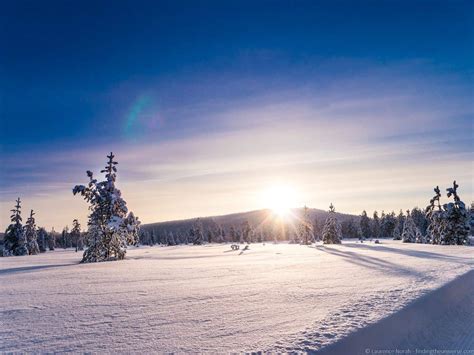
Weather: snow or frosty